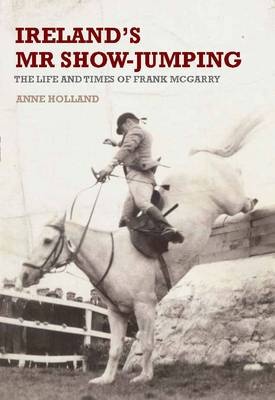
Anne Holland: Ireland's Mr Show-Jumping: The Life and Times of Frank McGarry [2014] paperback
Brand: Holland, Anne
Frank McGarry was the 'father of Irish show-jumping' as it is known today. An entrepreneur and astute businessman as a cattle dealer, he had the foresight to bring the North and South together for the sport of show-jumping, though this was not without its problems. As Ireland's leading show-jumping owner and first chef d'equipe to the Irish civilian team, he got to know all the household names of the sport from the 1950s to current times. He was a team selector and judge for many years, built the West of Ireland's first indoor arena, and introduced the familiar green jackets of Irish show-jumpers. He also had to deal with numerous controversies in the sport and with fickle riders. He dined with Richard Burton and Elizabeth Taylor in New York, and bought a horse from film director John Huston while Huston was lying in a bath, cigar in one hand and a brandy in the other. He owned and trained one particular horse, Go Sly Up, who won more affiliated jumping events than any other in history, 513 Grand Prix and Puissance competitions in total. He built Ireland's biggest and most innovative riding school, opened by Charles Haughey, and helped to win the Carrowmore Case to prevent a refuse dump being built next to Sligo's famous megalithic tombs. As a boy, McGarry was shipwrecked and marooned for two months on Inisman where, with no replacement ferry available to deliver provisions, he lived off potatoes and fish. When eventually Frank got back to the mainland in a hooker, he walked the many miles home; boys on the local cross-roads scattered, thinking they had seen a ghost, and at his back door his mother fainted - all believed him to be dead. The remarkable story of renowned Sligo man Frank McGarry is the tale of a bygone age and a fascinating insider's look at the big business of international show jumping.
Category: Sporting Goods > Athletics > Basketball > Basketball Training Aids > Basketball Jump Trainers